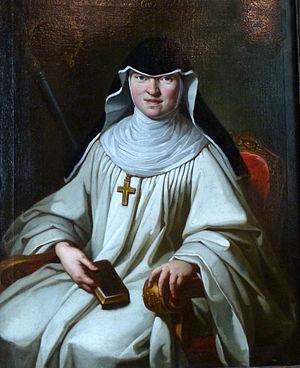
Portrait de Soeur Marie Edmonde, 1772 (Joséphine de Peyerimhoff), dernière abbesse de l'abbaye de Koenigsbrück, détruite en 1792.
L'abbaye de Koenigsbrück était une abbaye cistercienne fondée au XIIᵉ siècle et qui a disparu à la Révolution française. Le hameau éponyme proche de l'abbaye a été rattaché à la commune de Leutenheim dans le Bas-Rhin en 1790.